Holocaust survivors

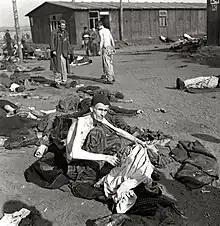
A survivor photographed after the liberation of Bergen-Belsen by the British

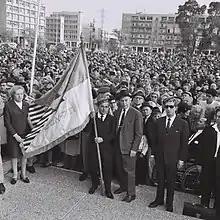
Warsaw Ghetto and Concentration Camps Survivors’ meeting rally in Tel Aviv, 1968

For survivors, the end of the war did not bring an end to their suffering. Liberation itself was extremely difficult for many survivors and the transition to freedom from the terror, brutality and starvation they had just endured was frequently traumatic: